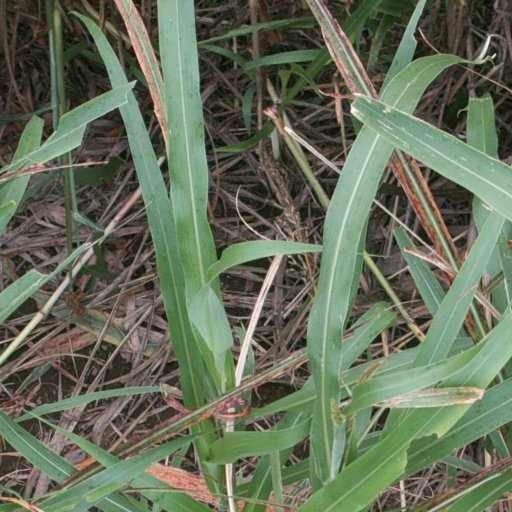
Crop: sorghum